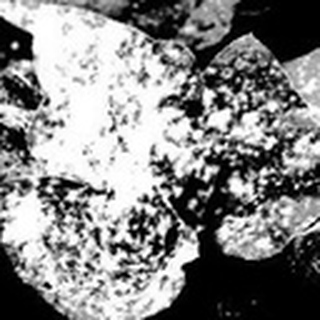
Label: cotton_powdery_mildew